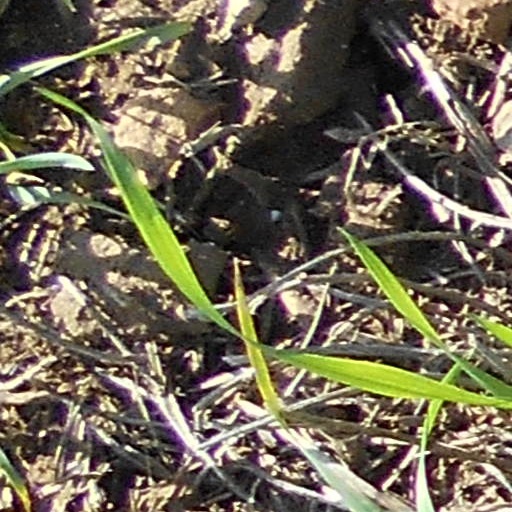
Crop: wheat